Paloma Gómez Borrero

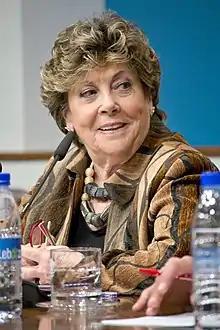
Gómez Borrero in 2011

María Paloma Gómez Borrero (18 August 1934 – 24 March 2017) was a Spanish journalist and writer. In 1976, she became the second female television foreign correspondents from Spain, when appointed correspondent in Italy and the Vatican for Televisión Española (TVE).